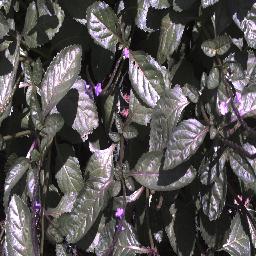
Label: snake_weed